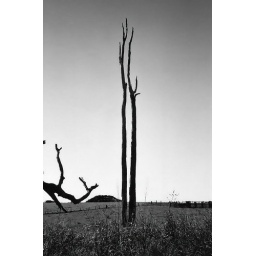
two dead trees together in a feild on the road to byron bay